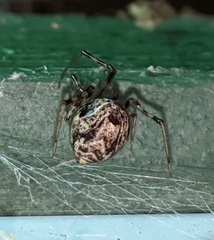
Species: Parasteatoda_tepidariorum